Patrick Friesacher

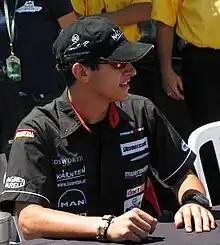
Friesacher at the 2005 United States Grand Prix

Patrick Friesacher (born 26 September 1980) is an Austrian racing driver. He is the longest-serving Red Bull driver, and also drove for the Minardi Formula One team during the first half of the 2005 season.